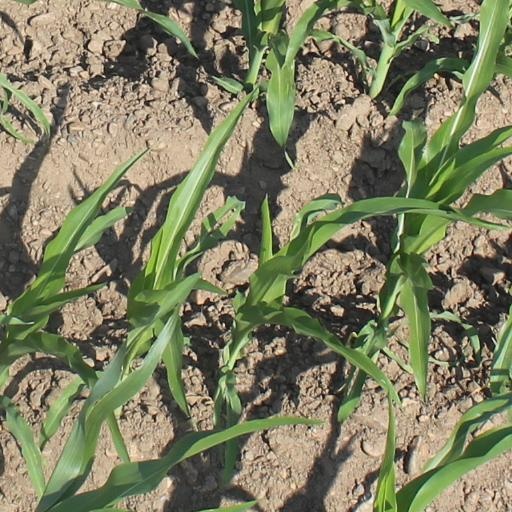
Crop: maize; corn